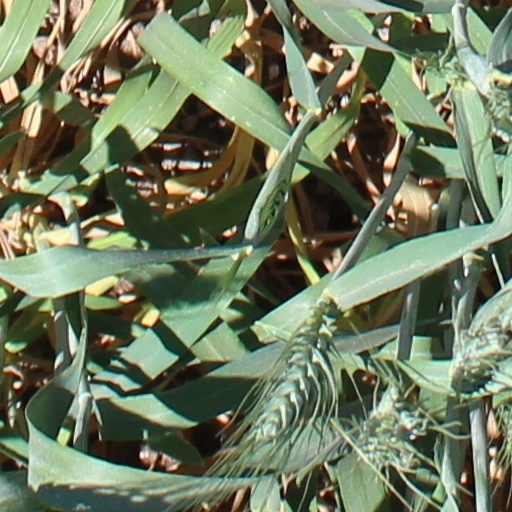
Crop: wheat